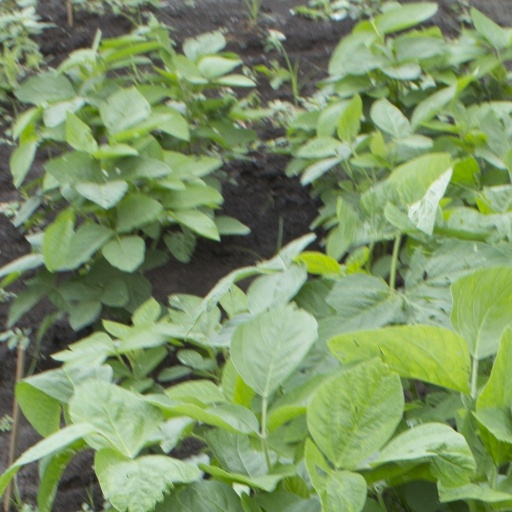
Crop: soybean